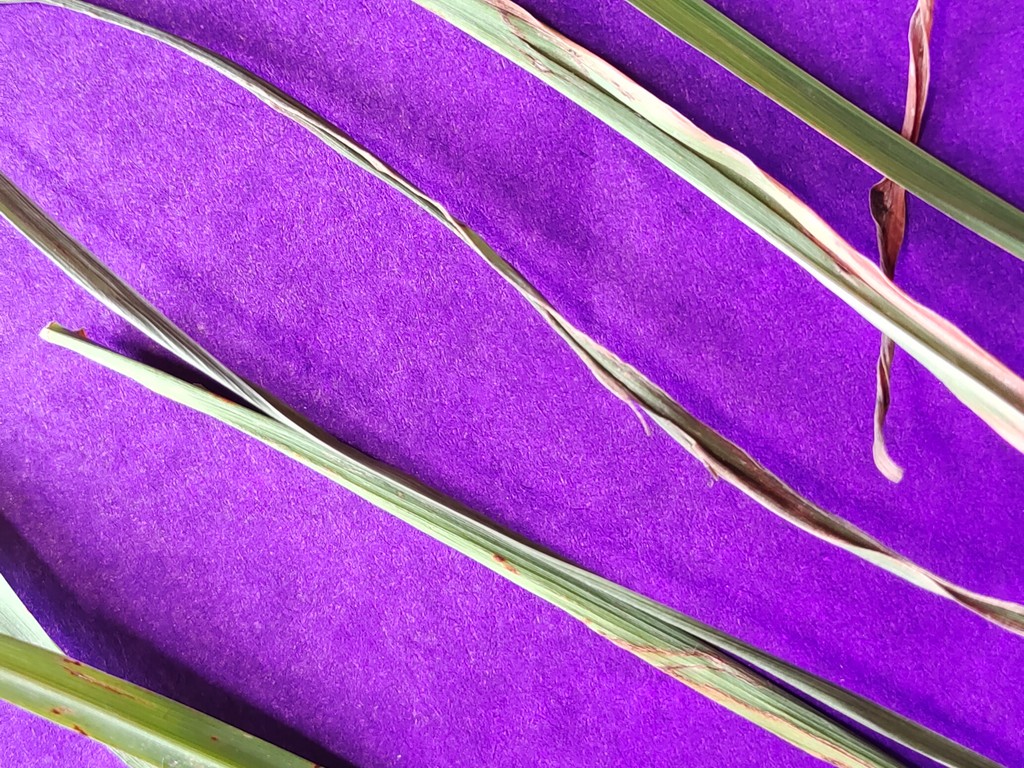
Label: Unhealthy